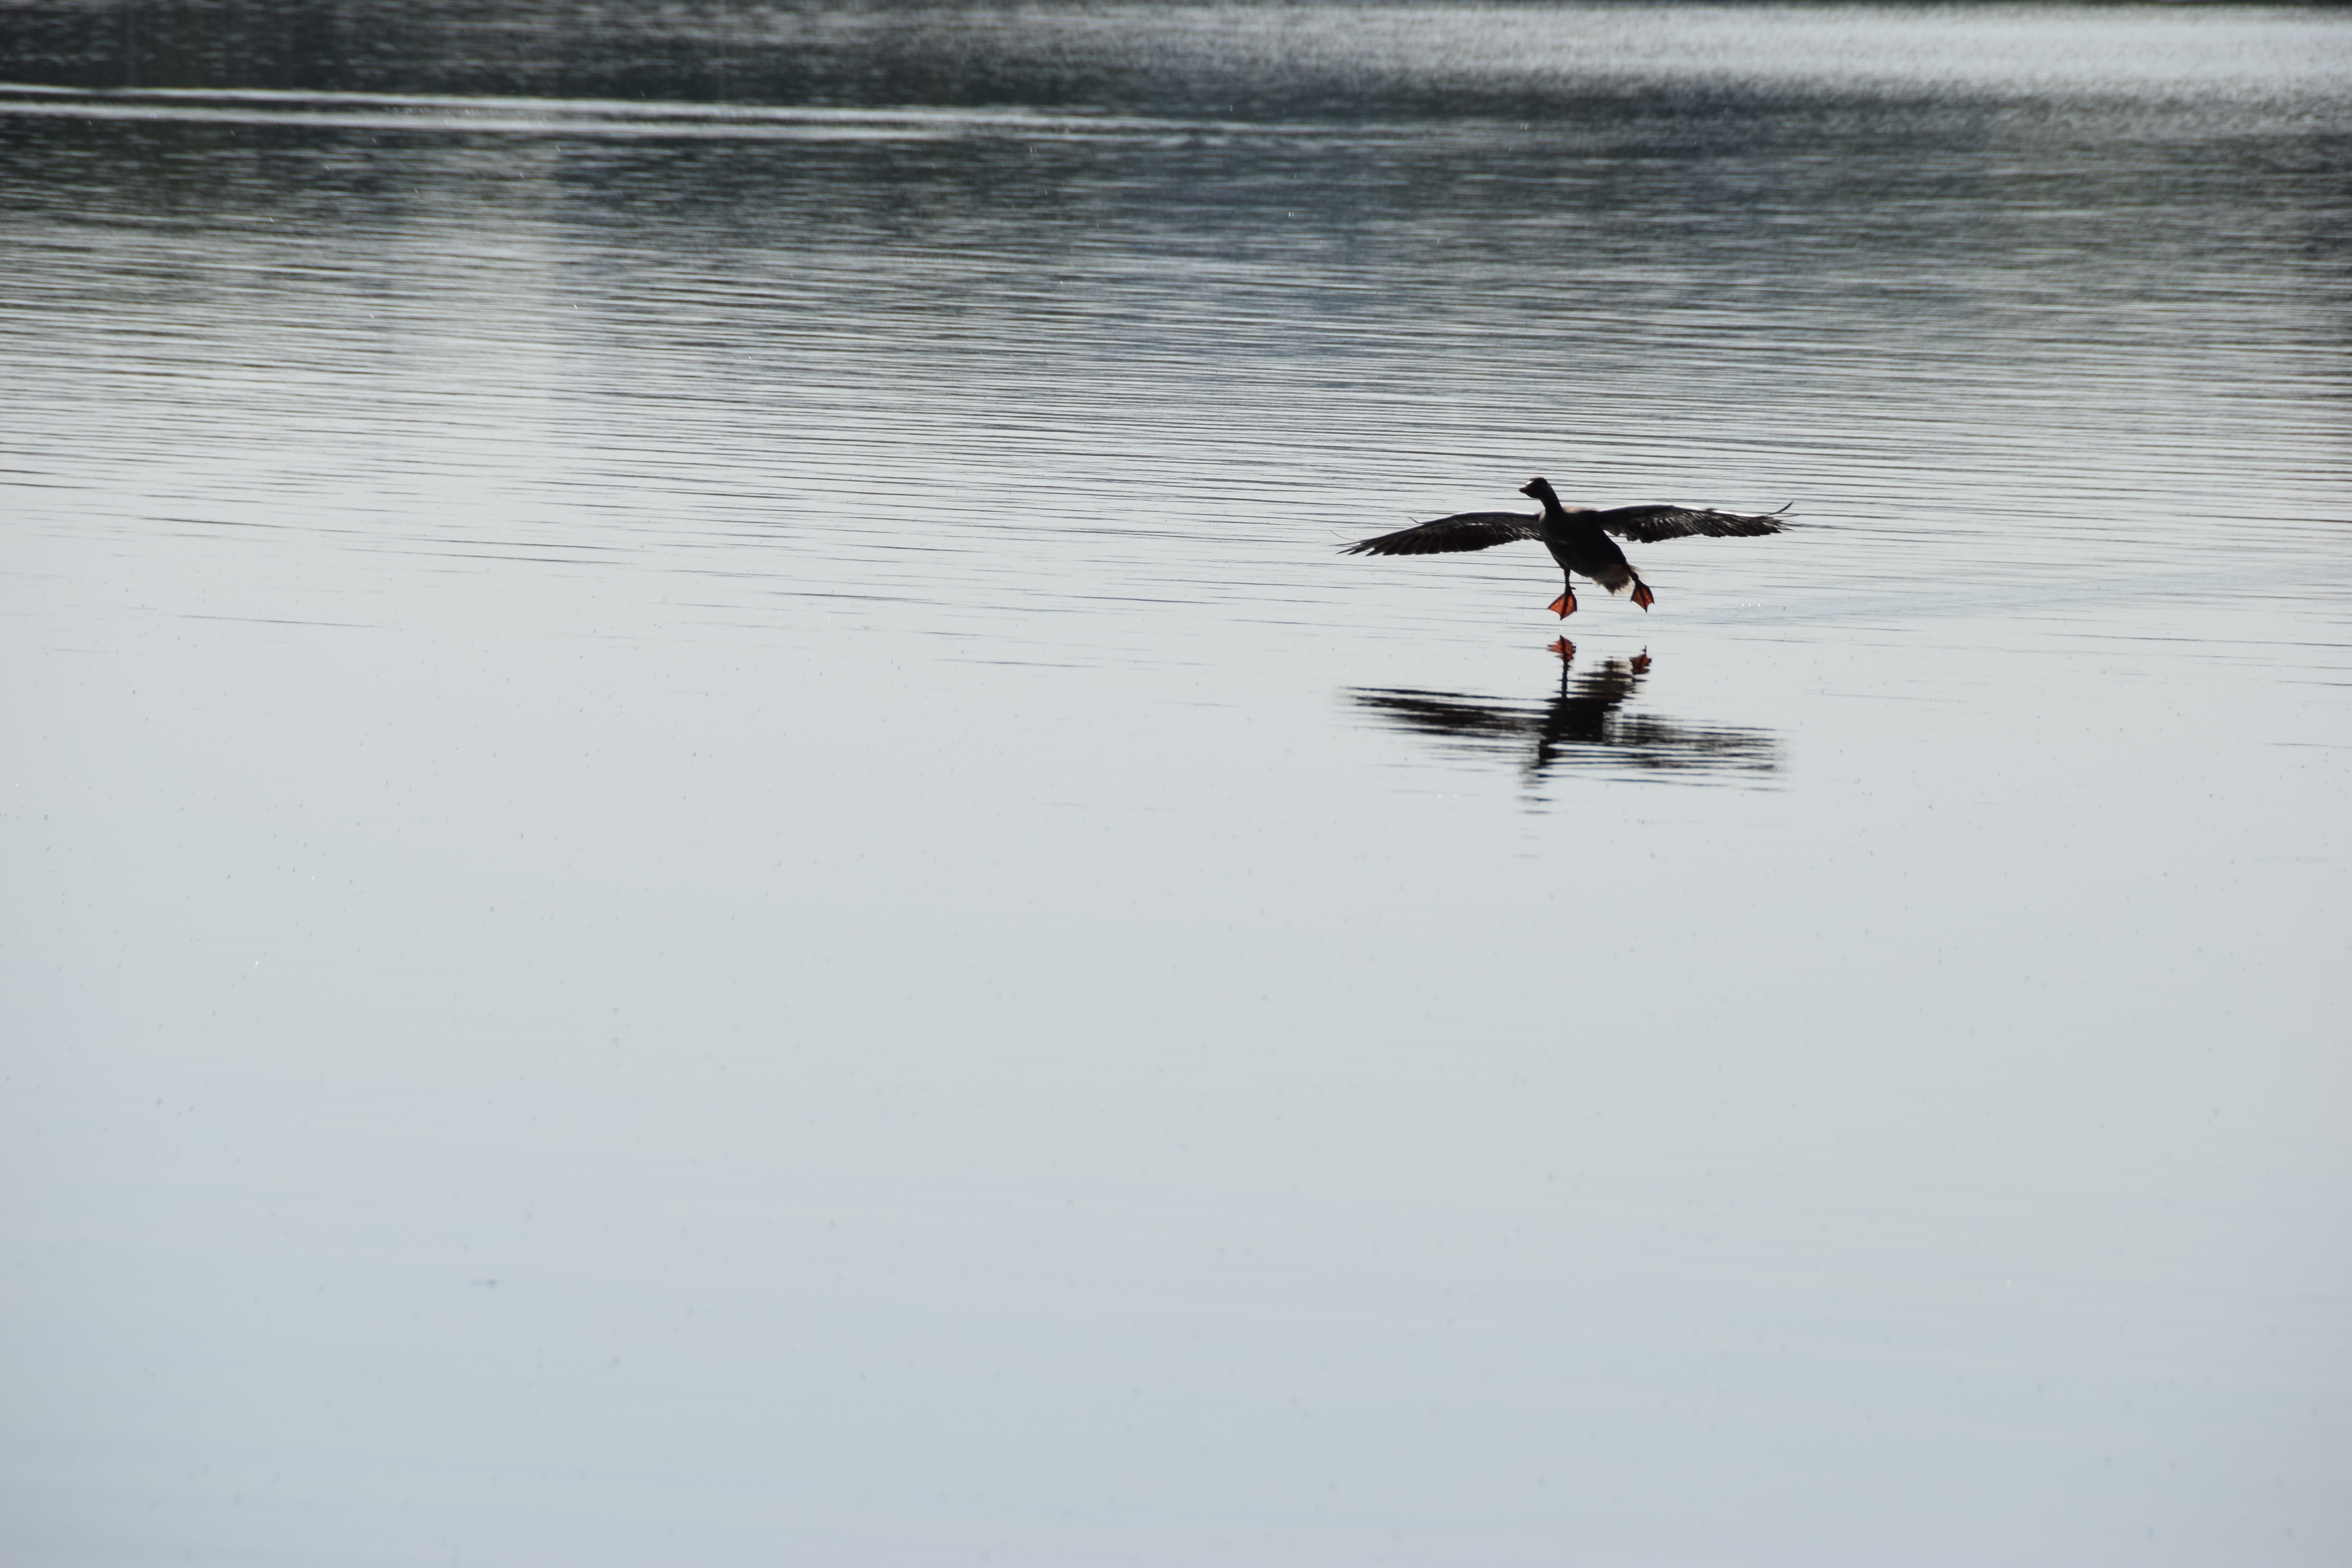
natural, water, bird, beak, fluid, lake, liquid, wing, seabird, wind wave, wood, charadriiformes, horizon, evening, water bird, reflection, wildlife, landscape, natural landscape, ocean, dusk, wave, tail, ciconiiformes, shorebird, sunset, recreation, reservoir, silhouette, winter, flight, pelecaniformes, coast